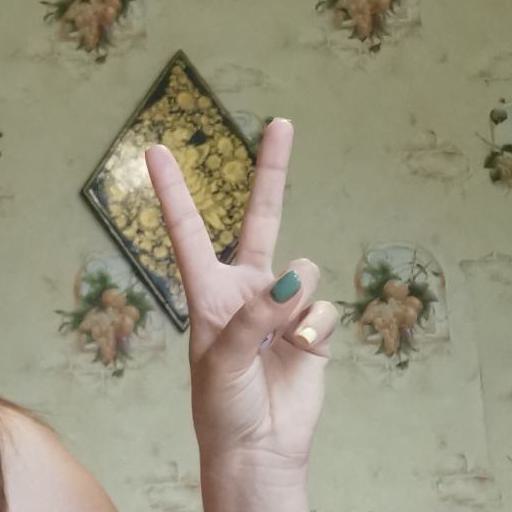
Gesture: peace